Atomic manipulation

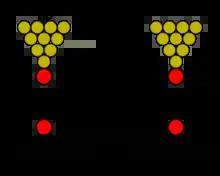
Schematics of Vertical manipulation.

Vertical manipulation is a process of transferring an atom from substrate to STM tip, repositioning the STM tip and transferring the atom back on a desired position. Transferring an atom from substrate to STM tip is done by placing the tip above the atom in a constant current mode, turning off the feedback loop and applying high bias for a few seconds. In some cases it is also required to slowly approach the tip while applying high bias. Sudden spikes or drops in current during this process correspond to either transfer or to the atom being pushed away from the given spot. As such, there is always some level of randomness in this process. Transferring an atom from STM tip to substrate is done the same way but by applying opposite bias.